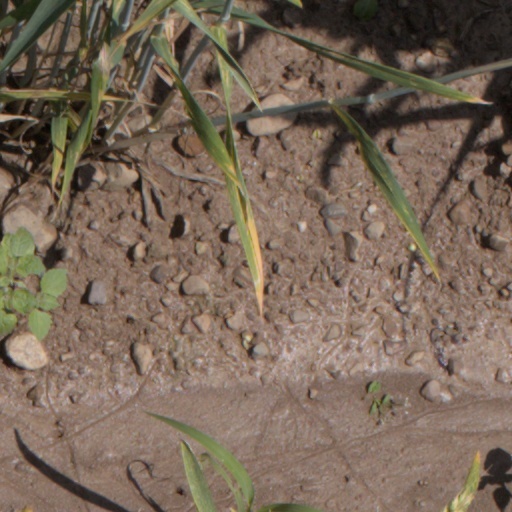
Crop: wheat